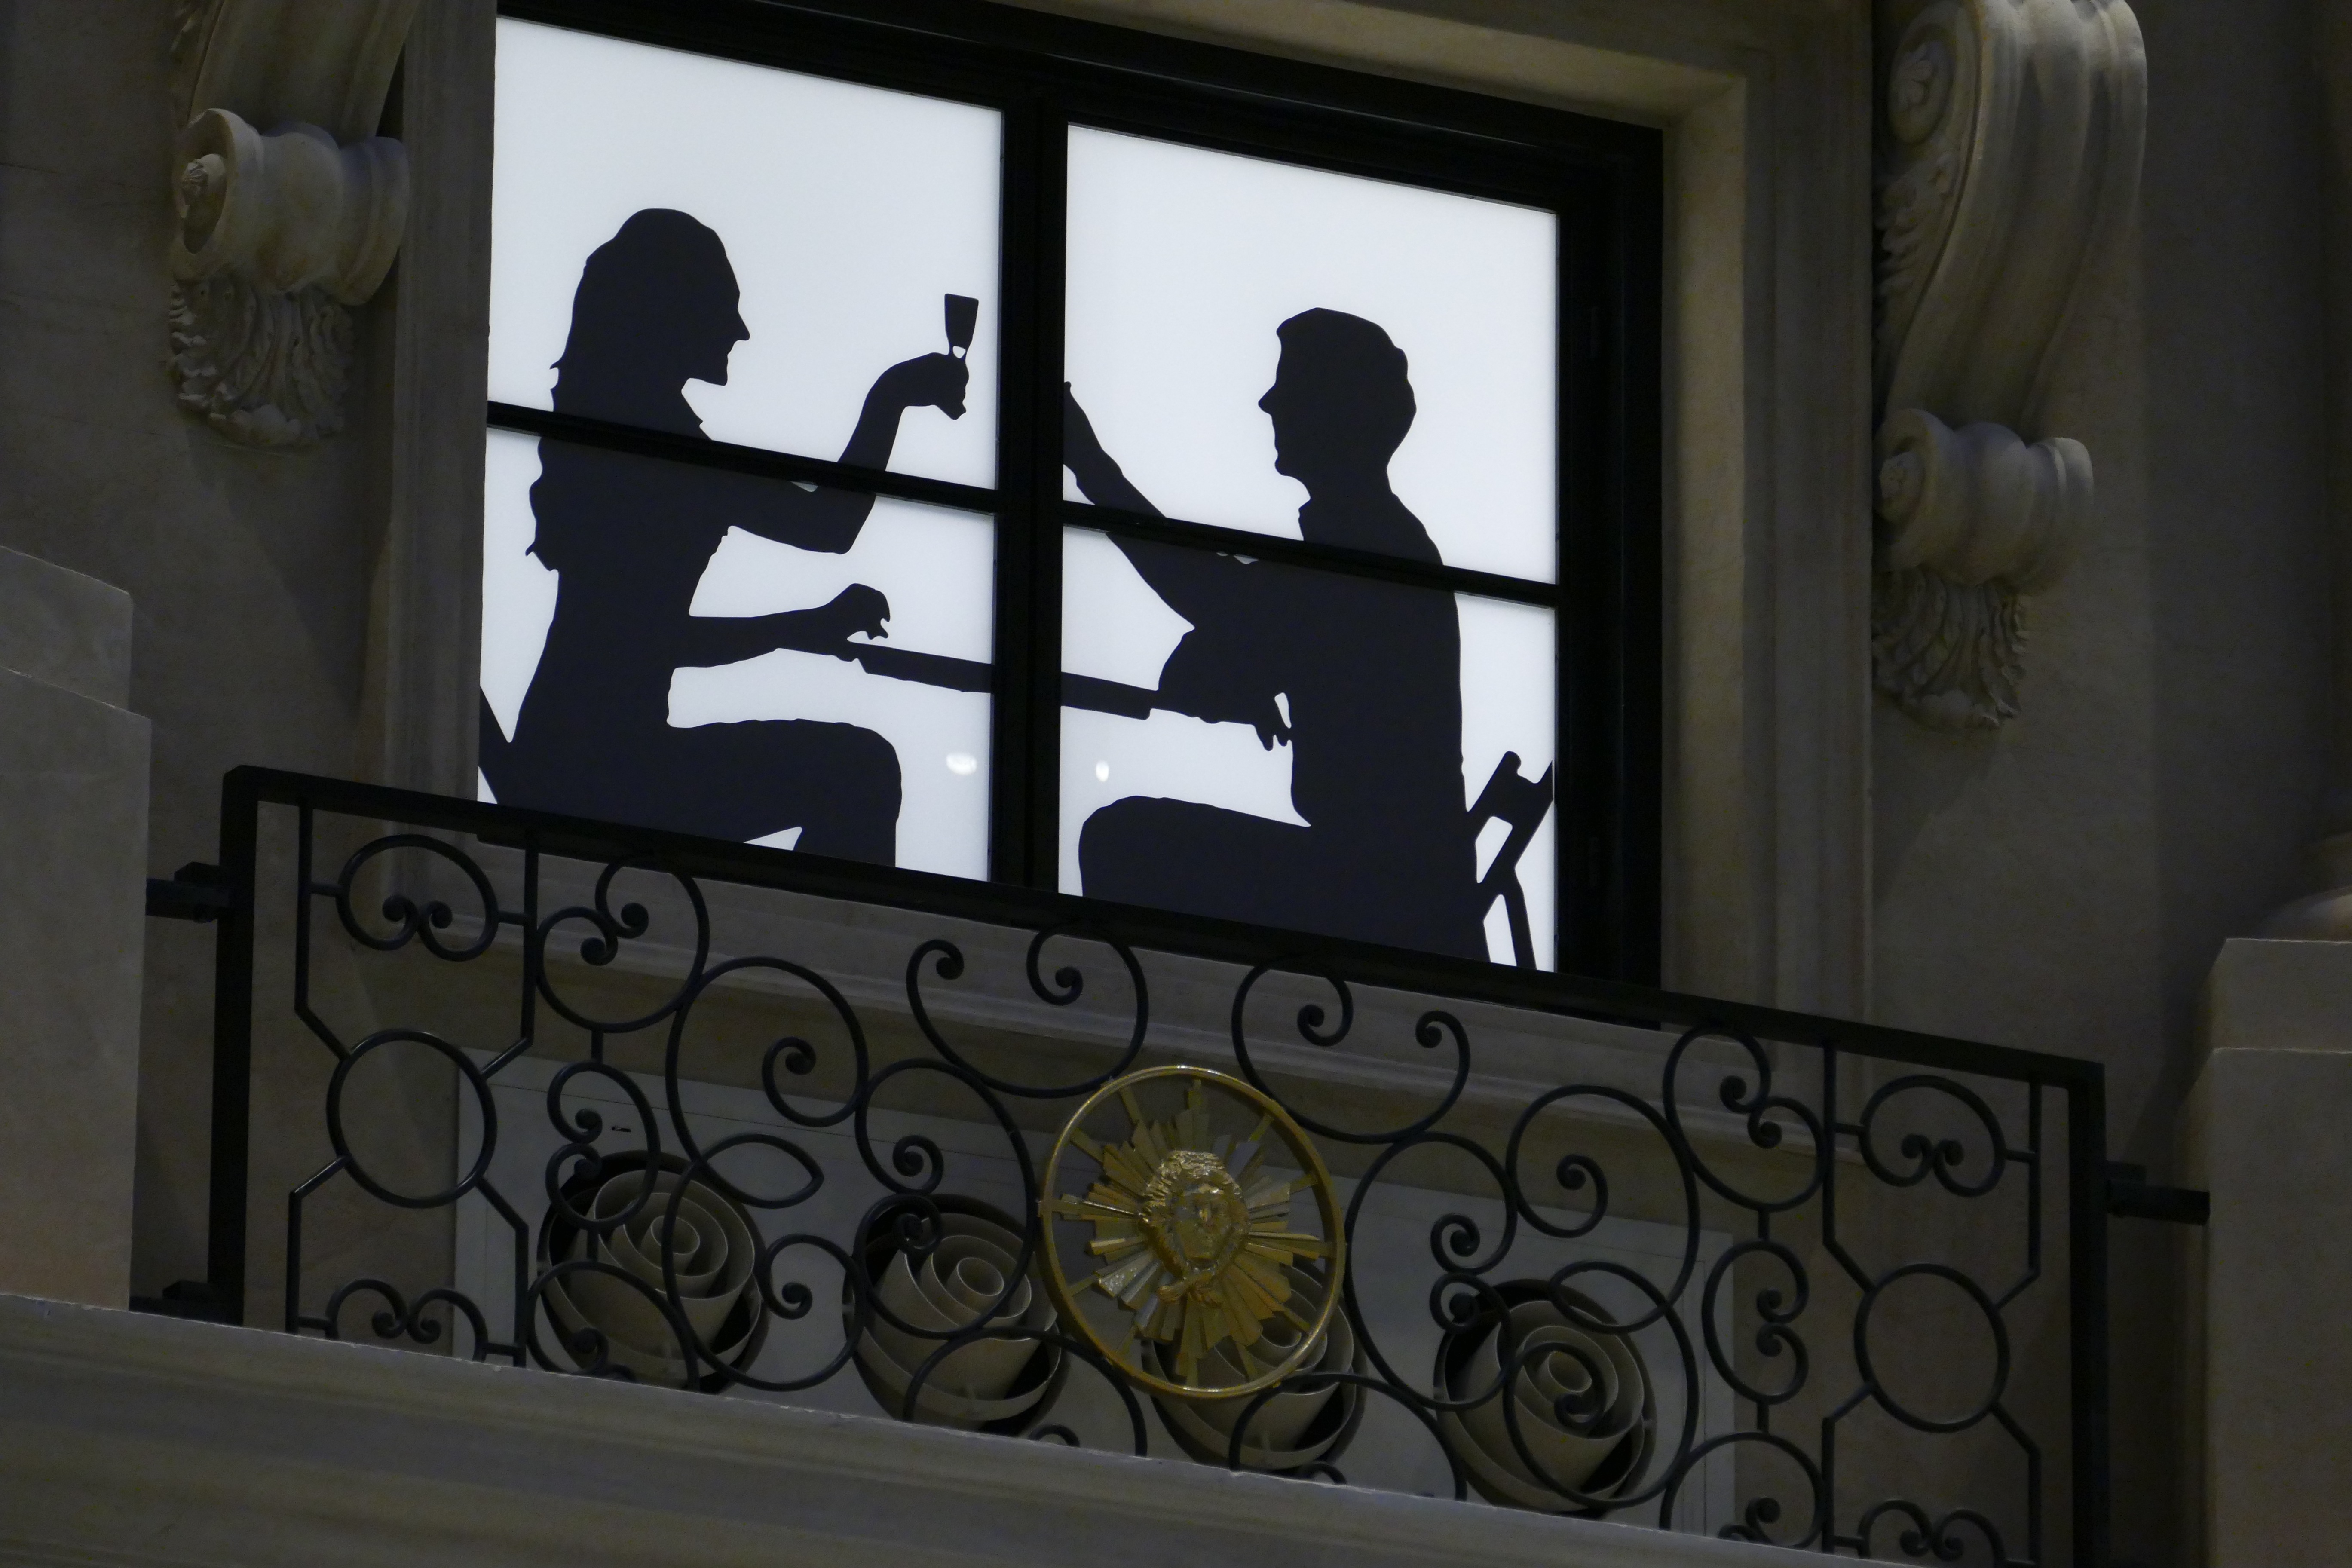
man, silhouette, woman, window, wall, balcony, celebrate, macau, interior design, art, design, image, prost, modern art